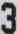
Number: 3